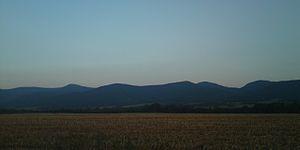
Bystričany est un village de Slovaquie situé dans la région de Trenčín.